Samurai Jack

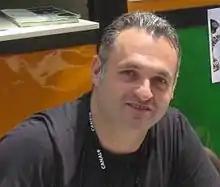
Series creator Genndy Tartakovsky in 2012

"Samurai Jack" was created by Genndy Tartakovsky as a follow-up to his successful series "Dexter's Laboratory". Cartoon Network executive Mike Lazzo recalled Tartakovsky pitching him the series: "He said, 'Hey, remember David Carradine in "Kung Fu"? Wasn't that cool?' and I was like, 'Yeah, that's really cool.' That was literally the pitch." Tartakovsky wanted to do something different after working on "Dexter's Laboratory" and "The Powerpuff Girls". Tartakovsky said of the pitch, "It could backfire. People could say, 'I don't get it. There's hardly any dialogue.' But to me that just makes it more compelling." Lazzo supported Tartakovsky's efforts, calling him "an architect of the success of the Cartoon Network." According to Betty Cohen, then-president of Cartoon Network Worldwide, "Samurai Jack" was greenlit for 26 episodes before its pilot was produced, a decision Cohen attributed to Tartakovsky's success with "Dexter's Laboratory". Cartoon Network billed it as a series "that is cinematic in scope and that incorporates action, humor, and intricate artistry."